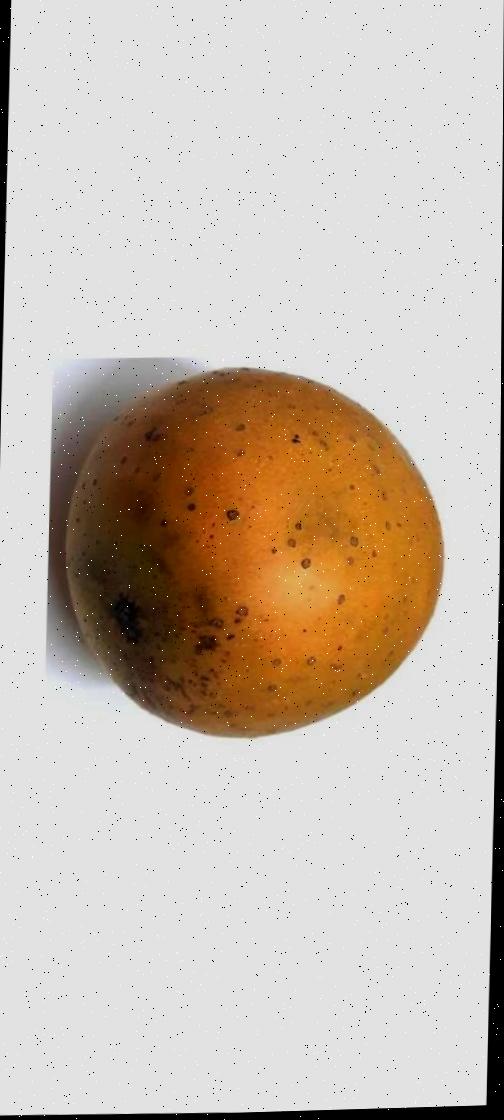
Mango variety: Gourmoti